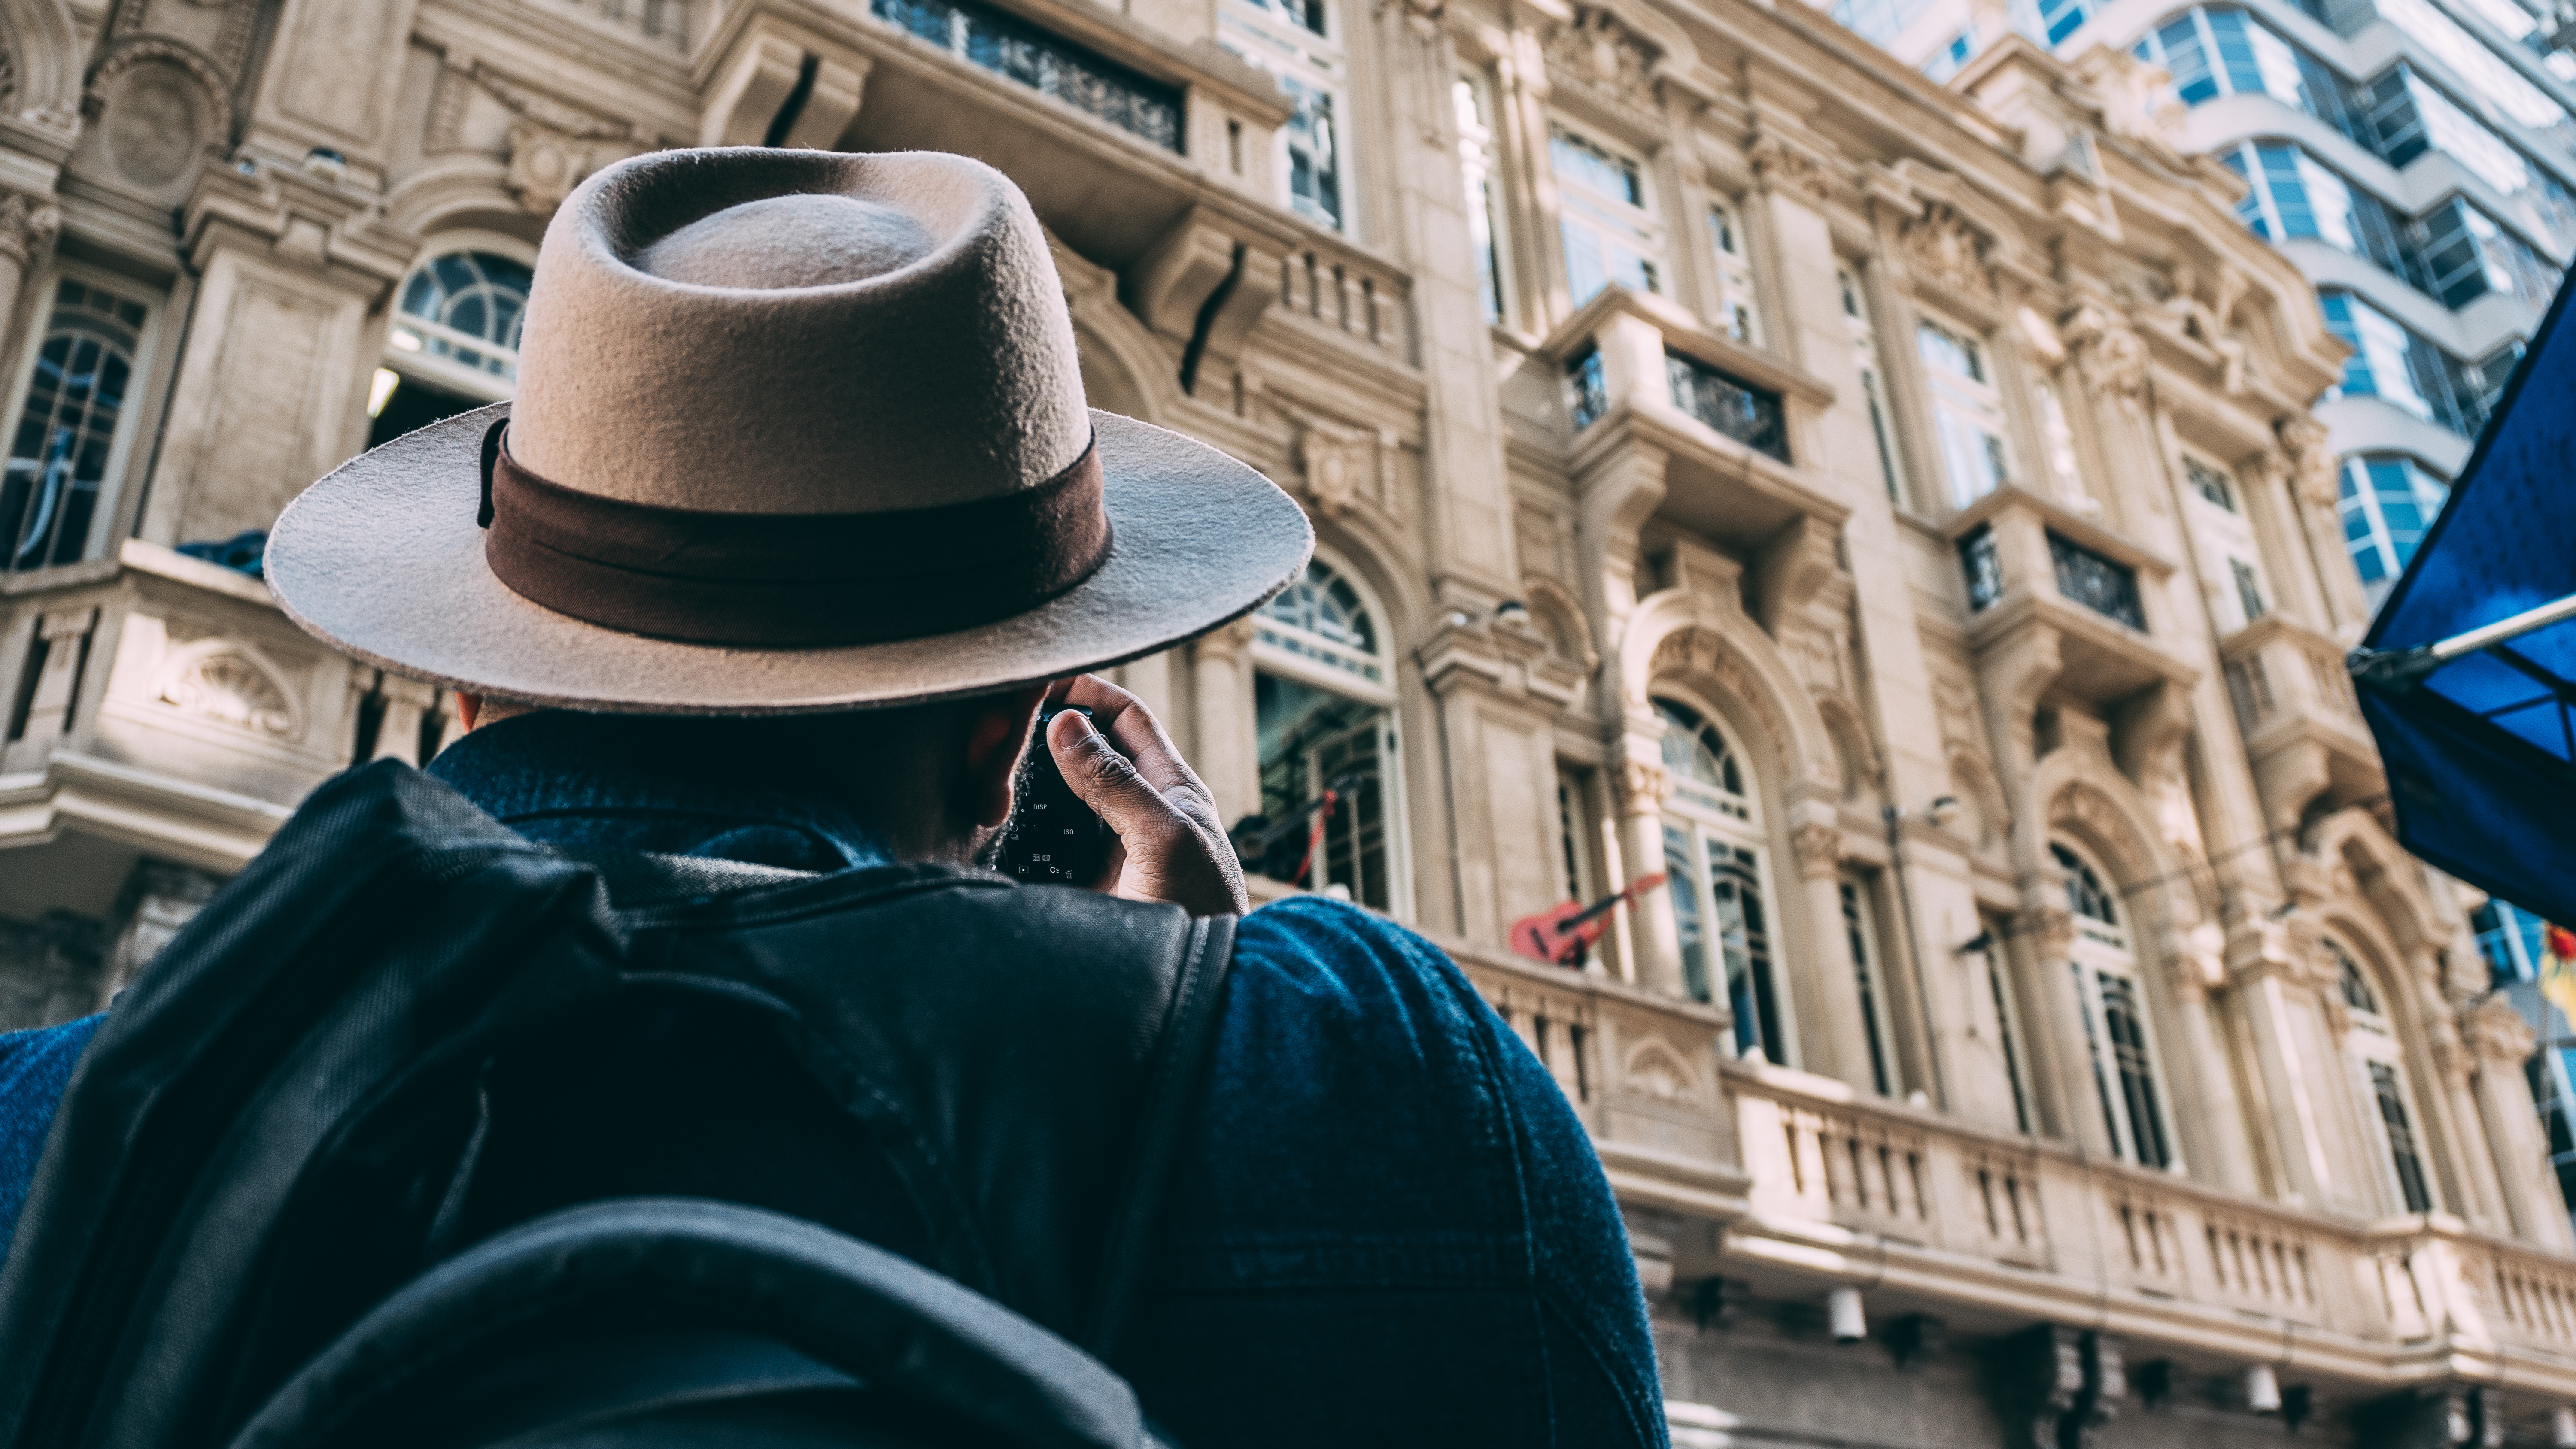
man, person, architecture, road, street, photographer, building, city, travel, color, blue, taking photo, infrastructure, urban area